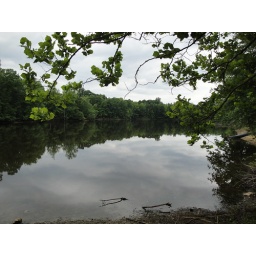
i love how the sky is and it reflects in the water